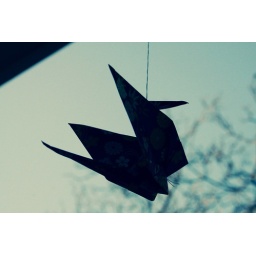
bird in the sky